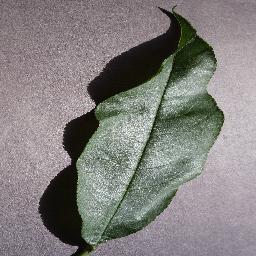
Label: Peach___healthy